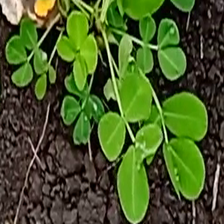
Weed species: Sicklepod_(Senna obtusifolia)